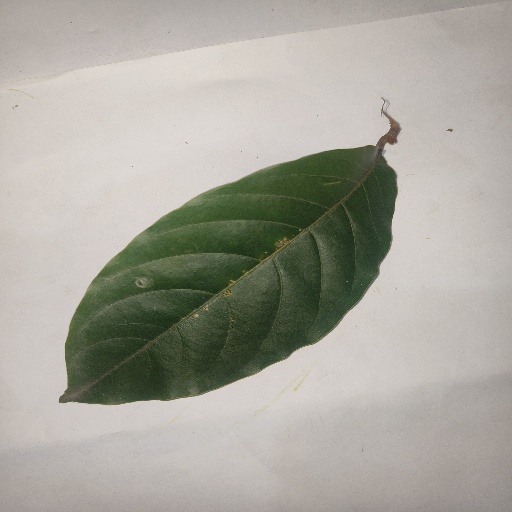
Species: HariTaki
Leaf condition: Healthy Leaf